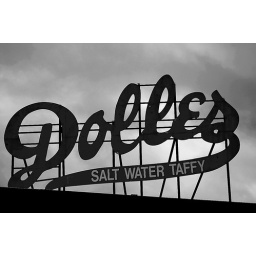
I like the script for this sign - very vintage and cool, especially in black and white.